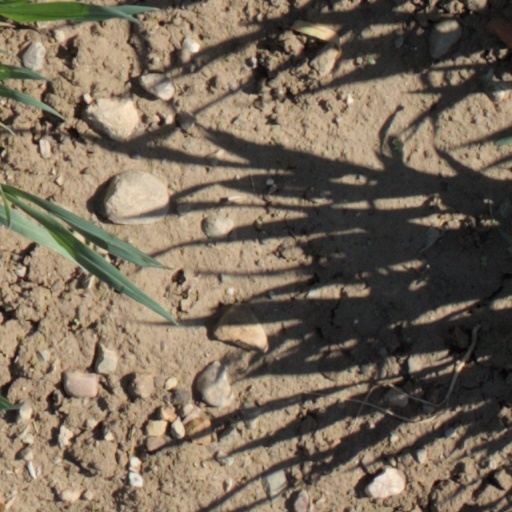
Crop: wheat